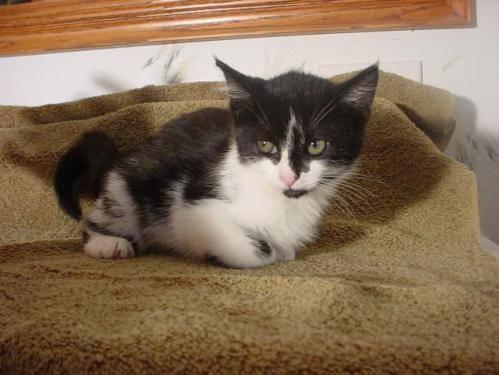
cat